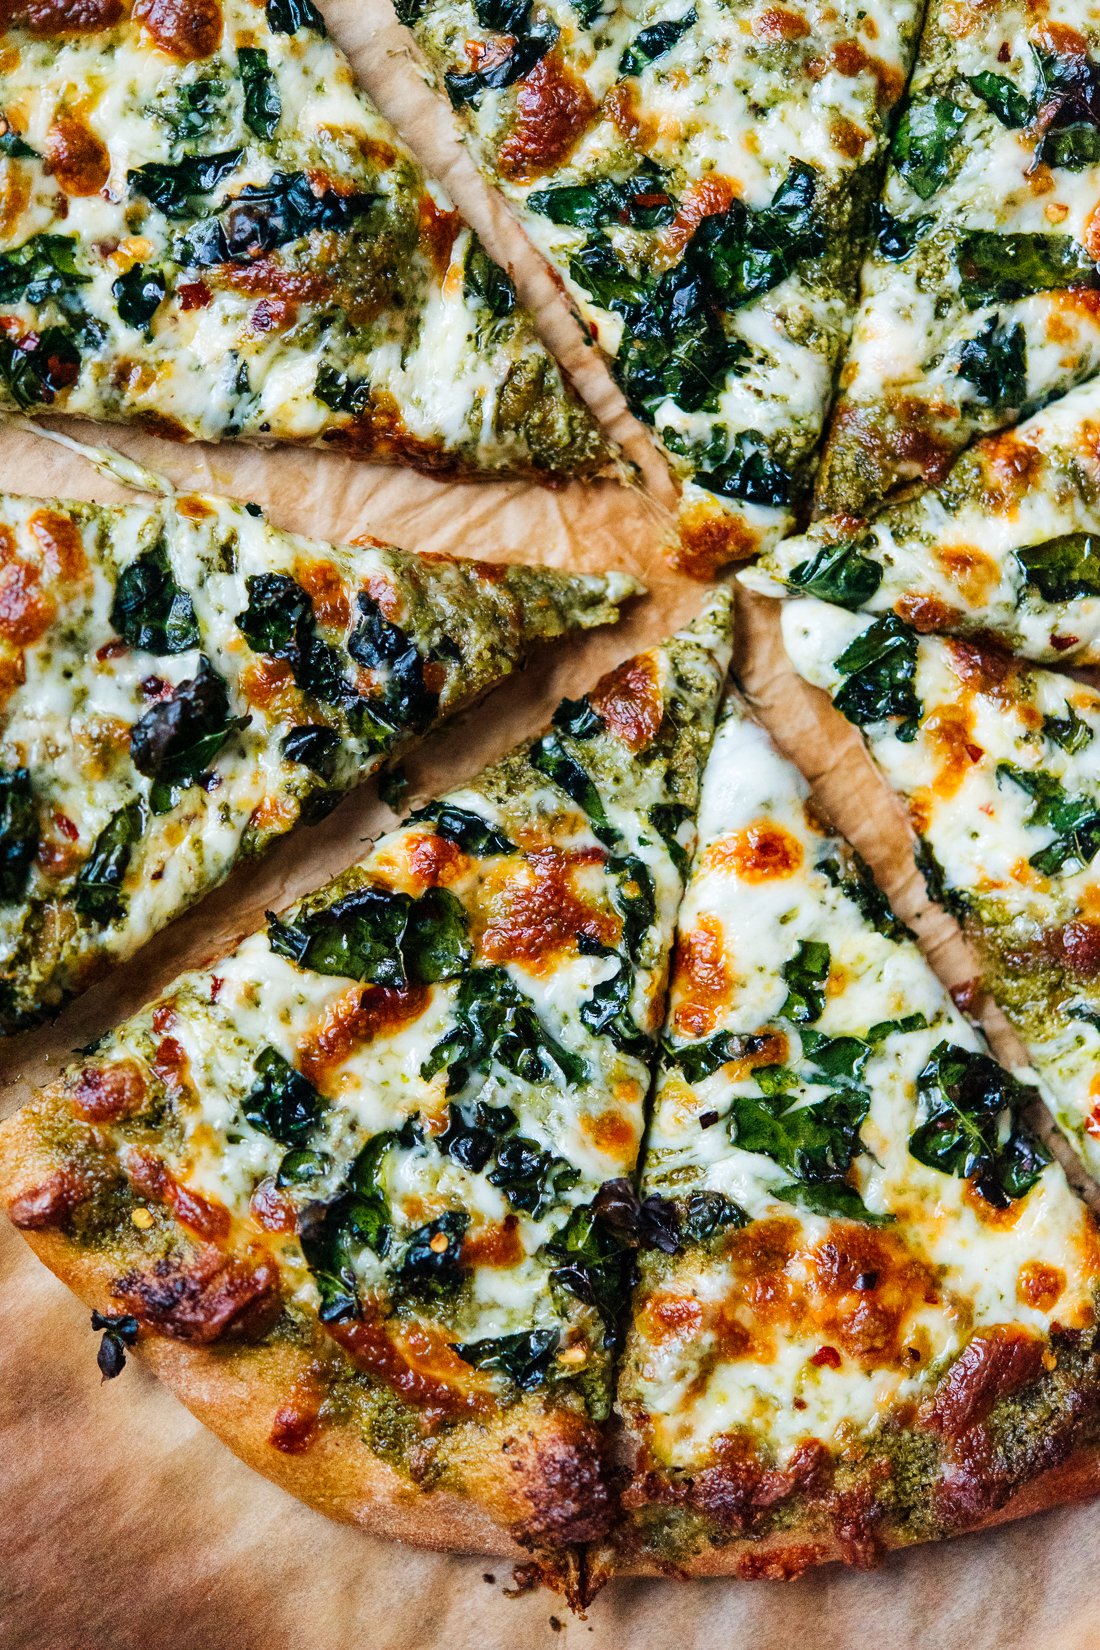
Dish: pizza